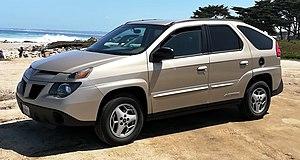
Breaking Bad, ou Breaking Bad : Le Chimiste au Québec, est une série télévisée américaine en 62 épisodes de 47 minutes, créée par Vince Gilligan, diffusée simultanément du 20 janvier 2008 au 29 septembre 2013 sur AMC aux États-Unis et au Canada, et ensuite sur Netflix.
L'Aztek est un Crossover-SUV de taille moyenne produit par le constructeur américain Pontiac. Il fut commercialisé de juillet 2000 à 2005 uniquement pour le marché nord-américain.